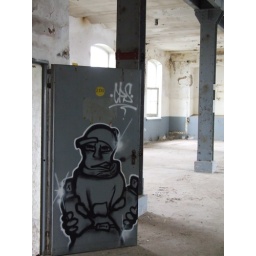
Graffitti on door in SE building